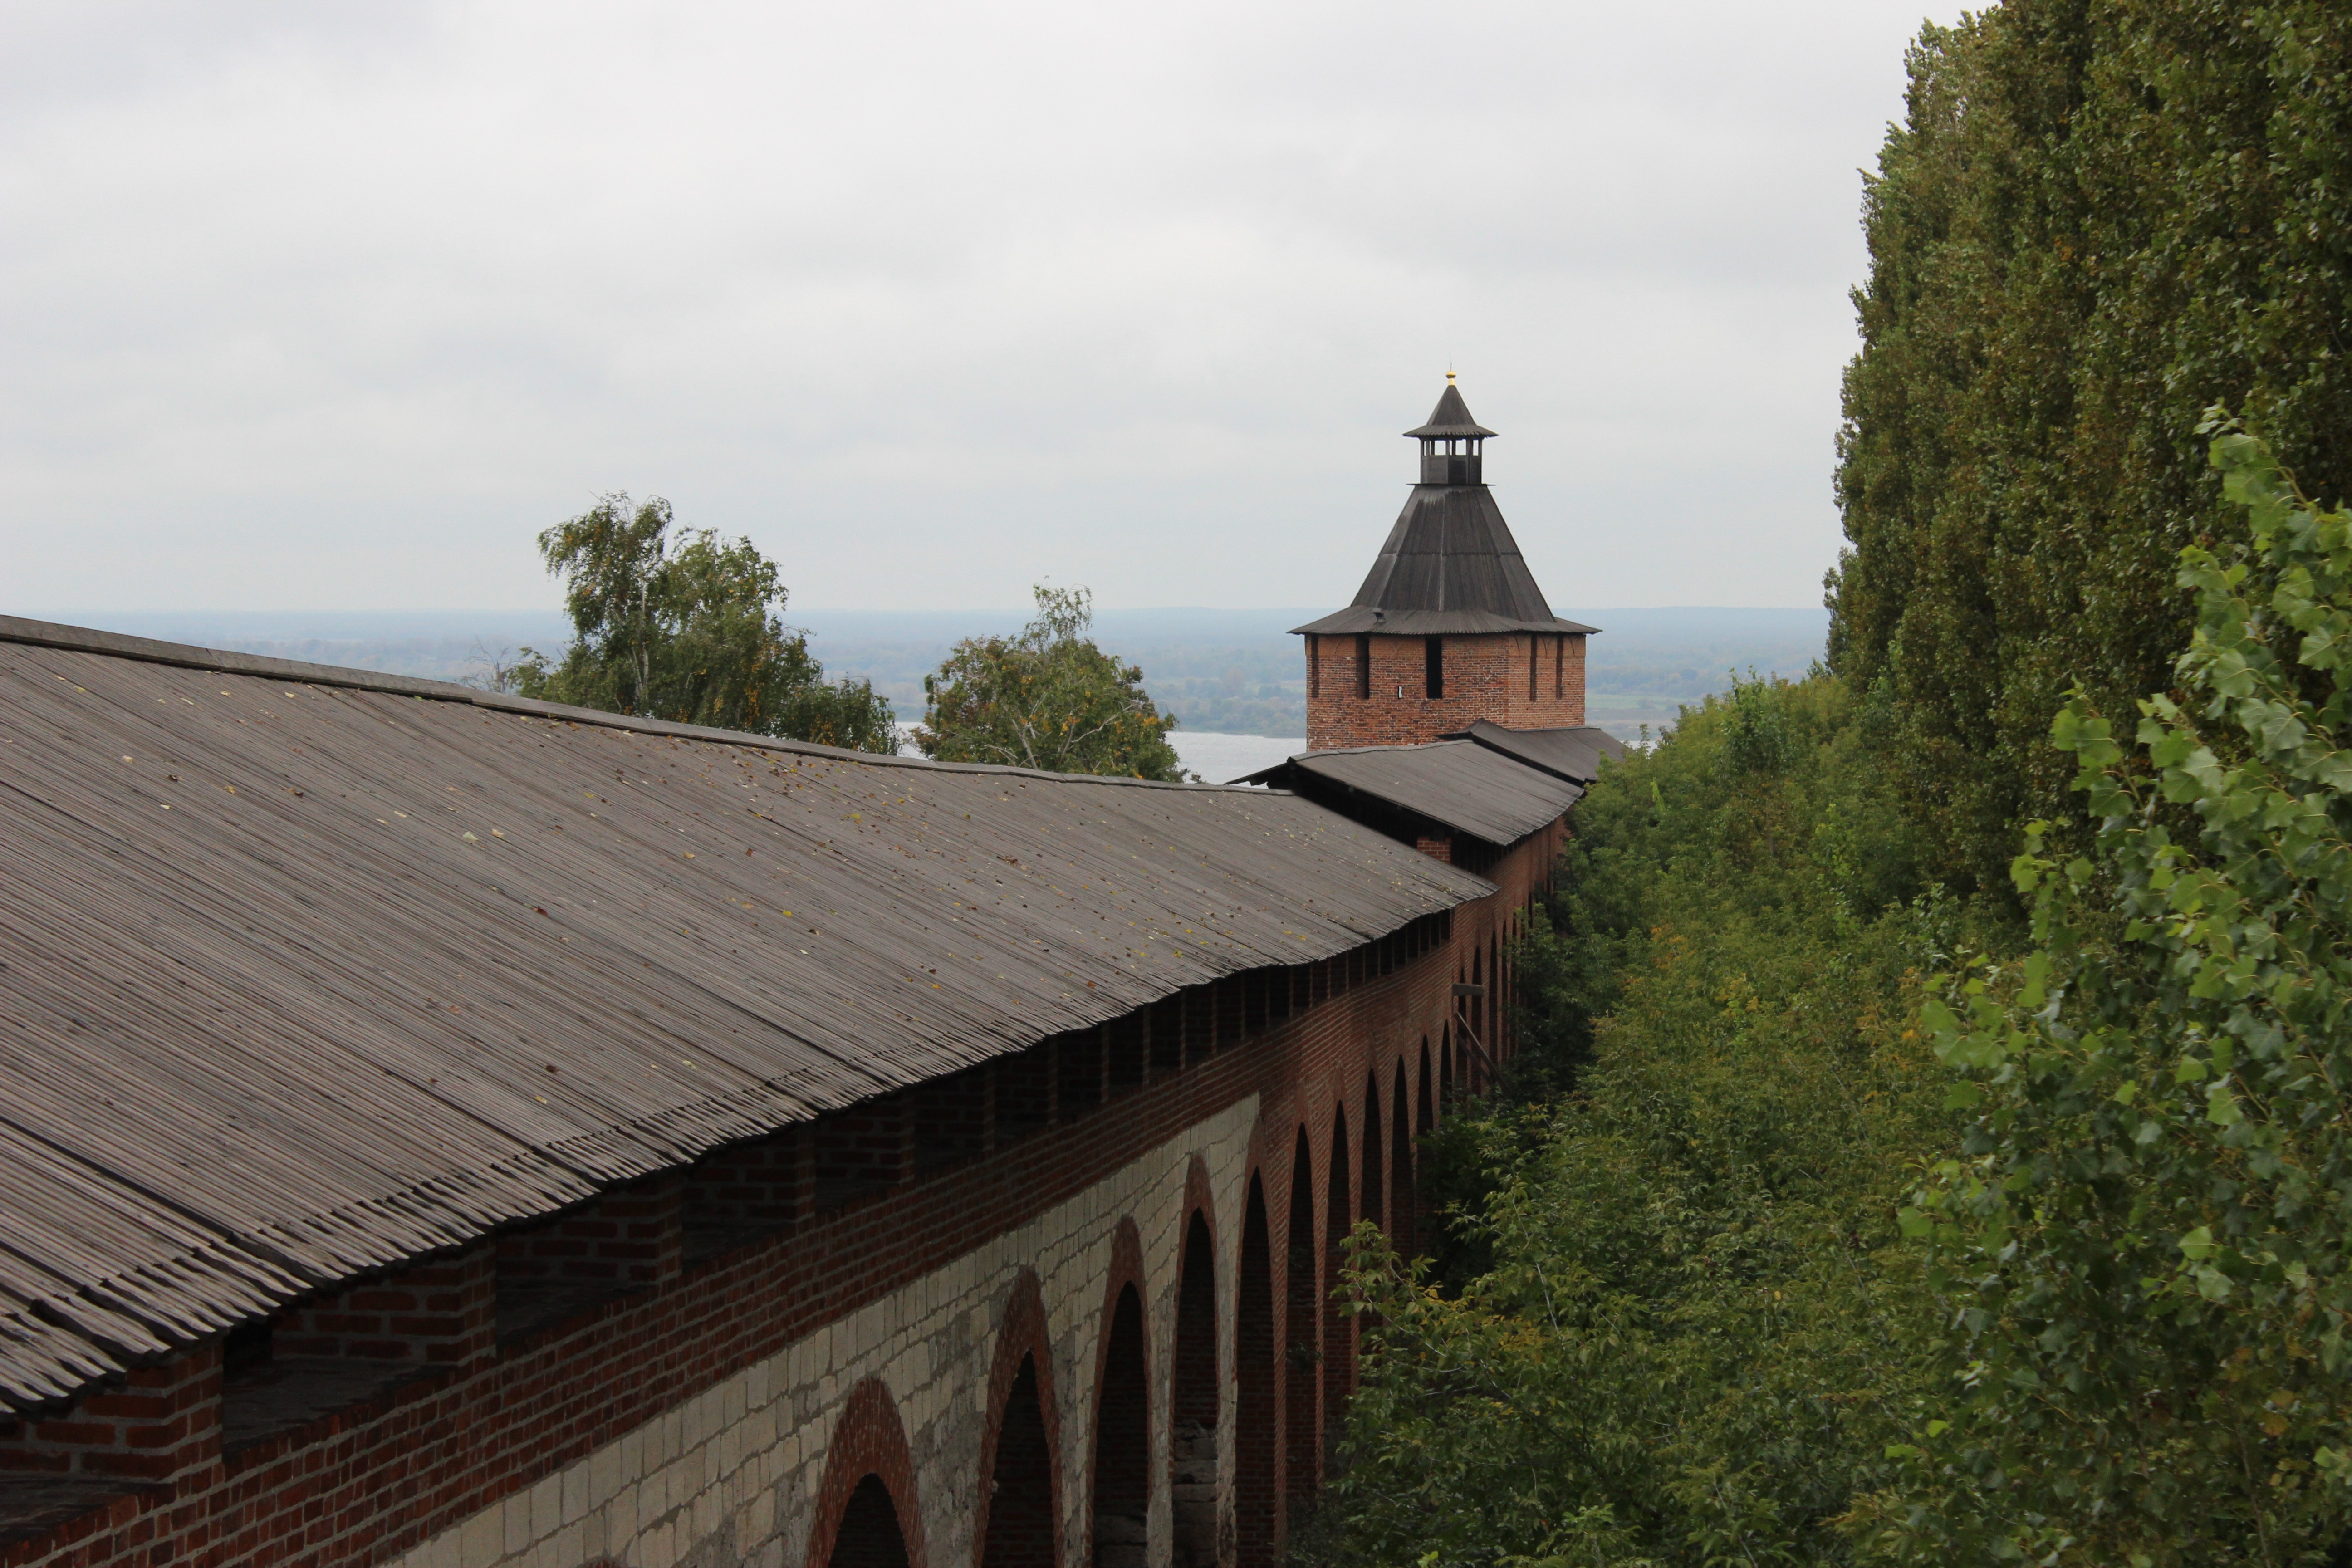
tree, cloud, plant, sky, wood, house, roof, building, barn, shed, facade, bottom, rural area, the kremlin, rus, outdoor structure